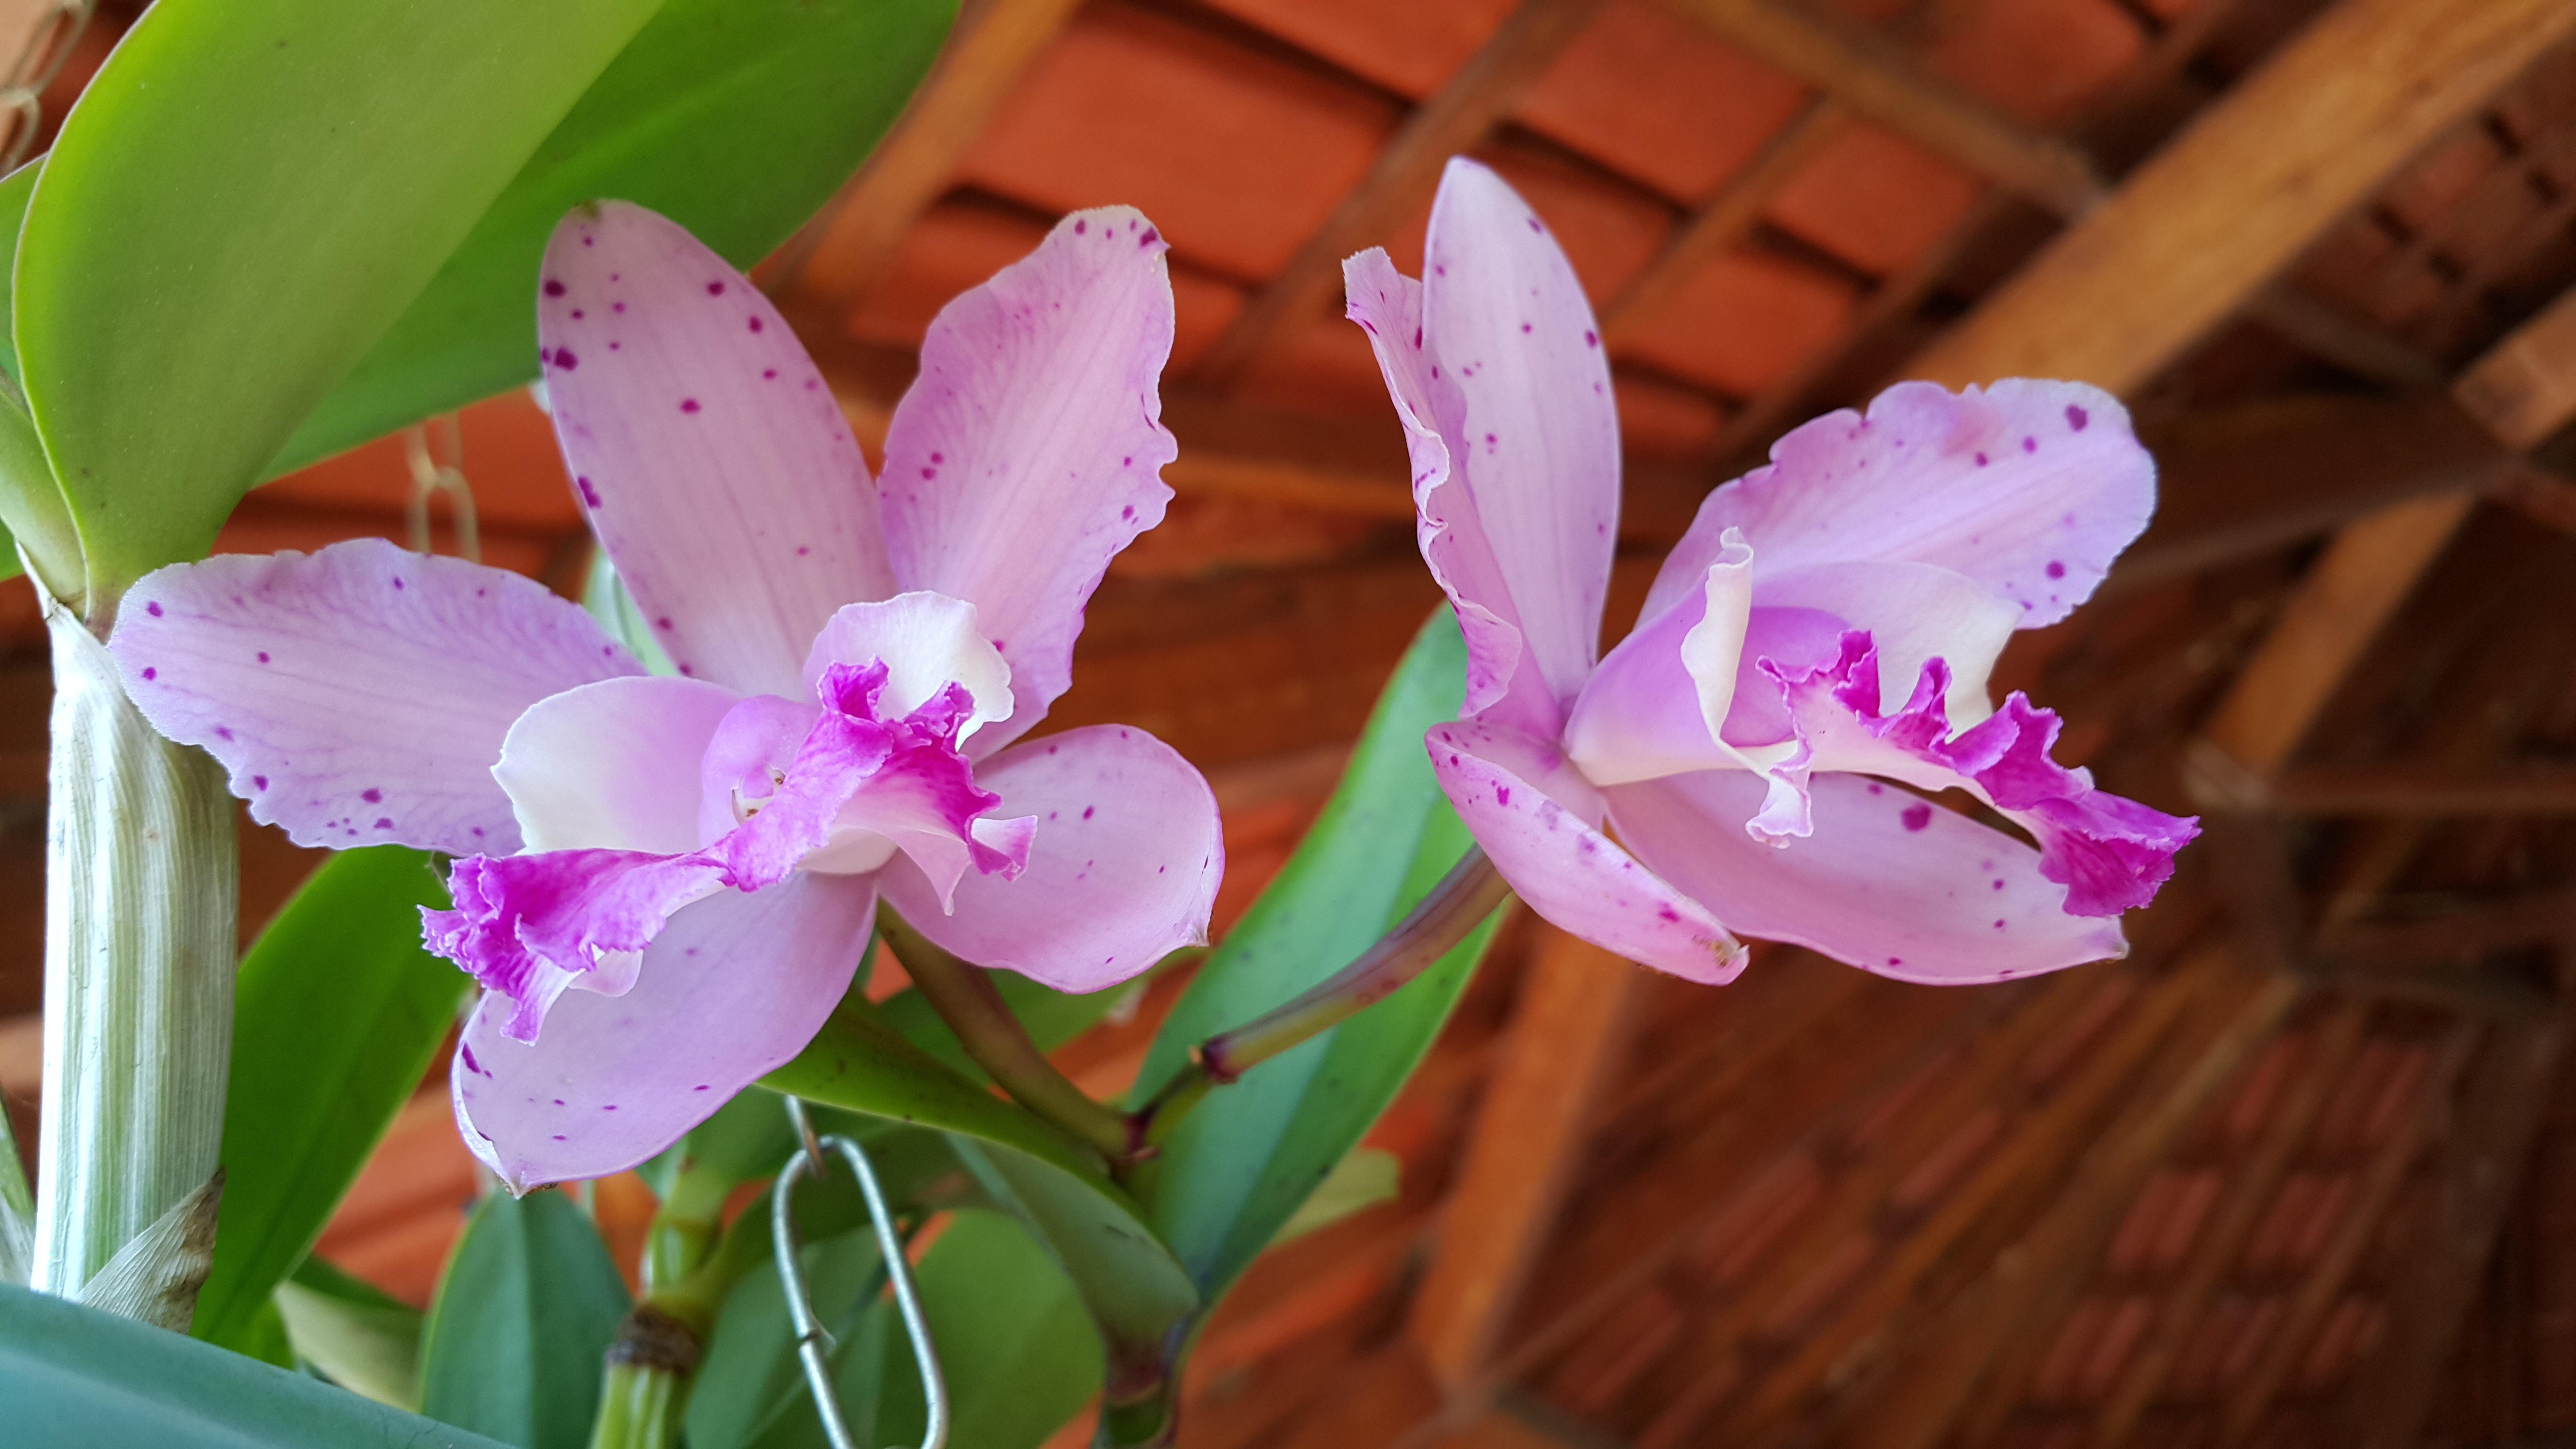
blossom, plant, flower, petal, botany, garden, pink, flora, orchid, flowers, macro photography, flowering plant, cattleya, dendrobium, land plant, moth orchid, christmas orchid, cattleya labiata